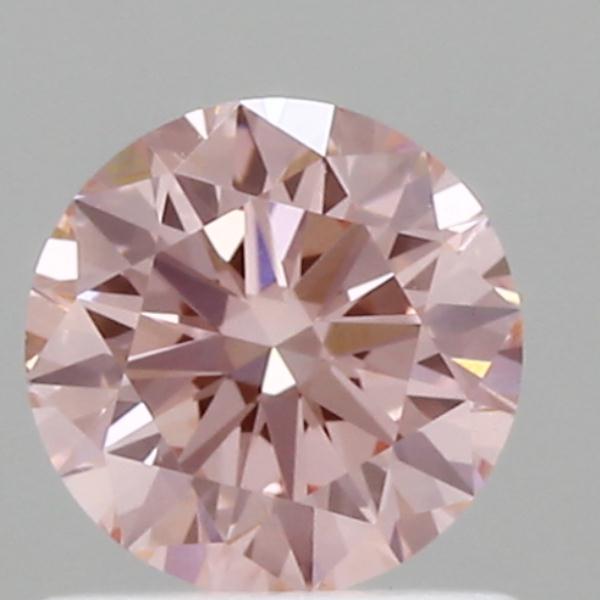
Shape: round
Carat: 0.69
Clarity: VS1
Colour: I:P
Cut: EX
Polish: EX
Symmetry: VG
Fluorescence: SLIGHT
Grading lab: IGI
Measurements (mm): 5.65 x 5.71 x 3.44